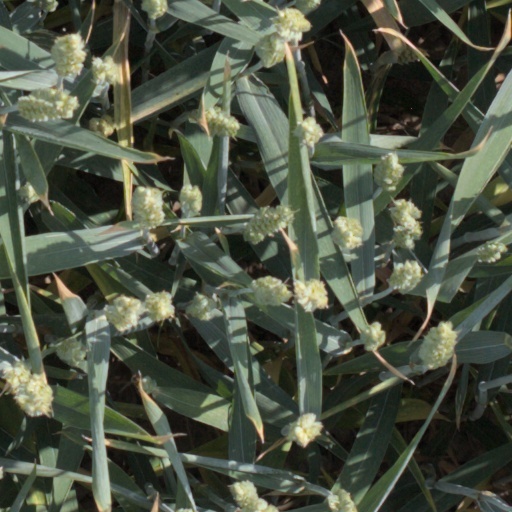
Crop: wheat